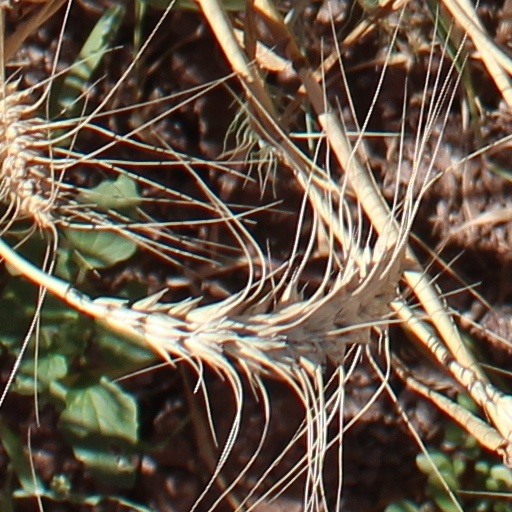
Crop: wheat